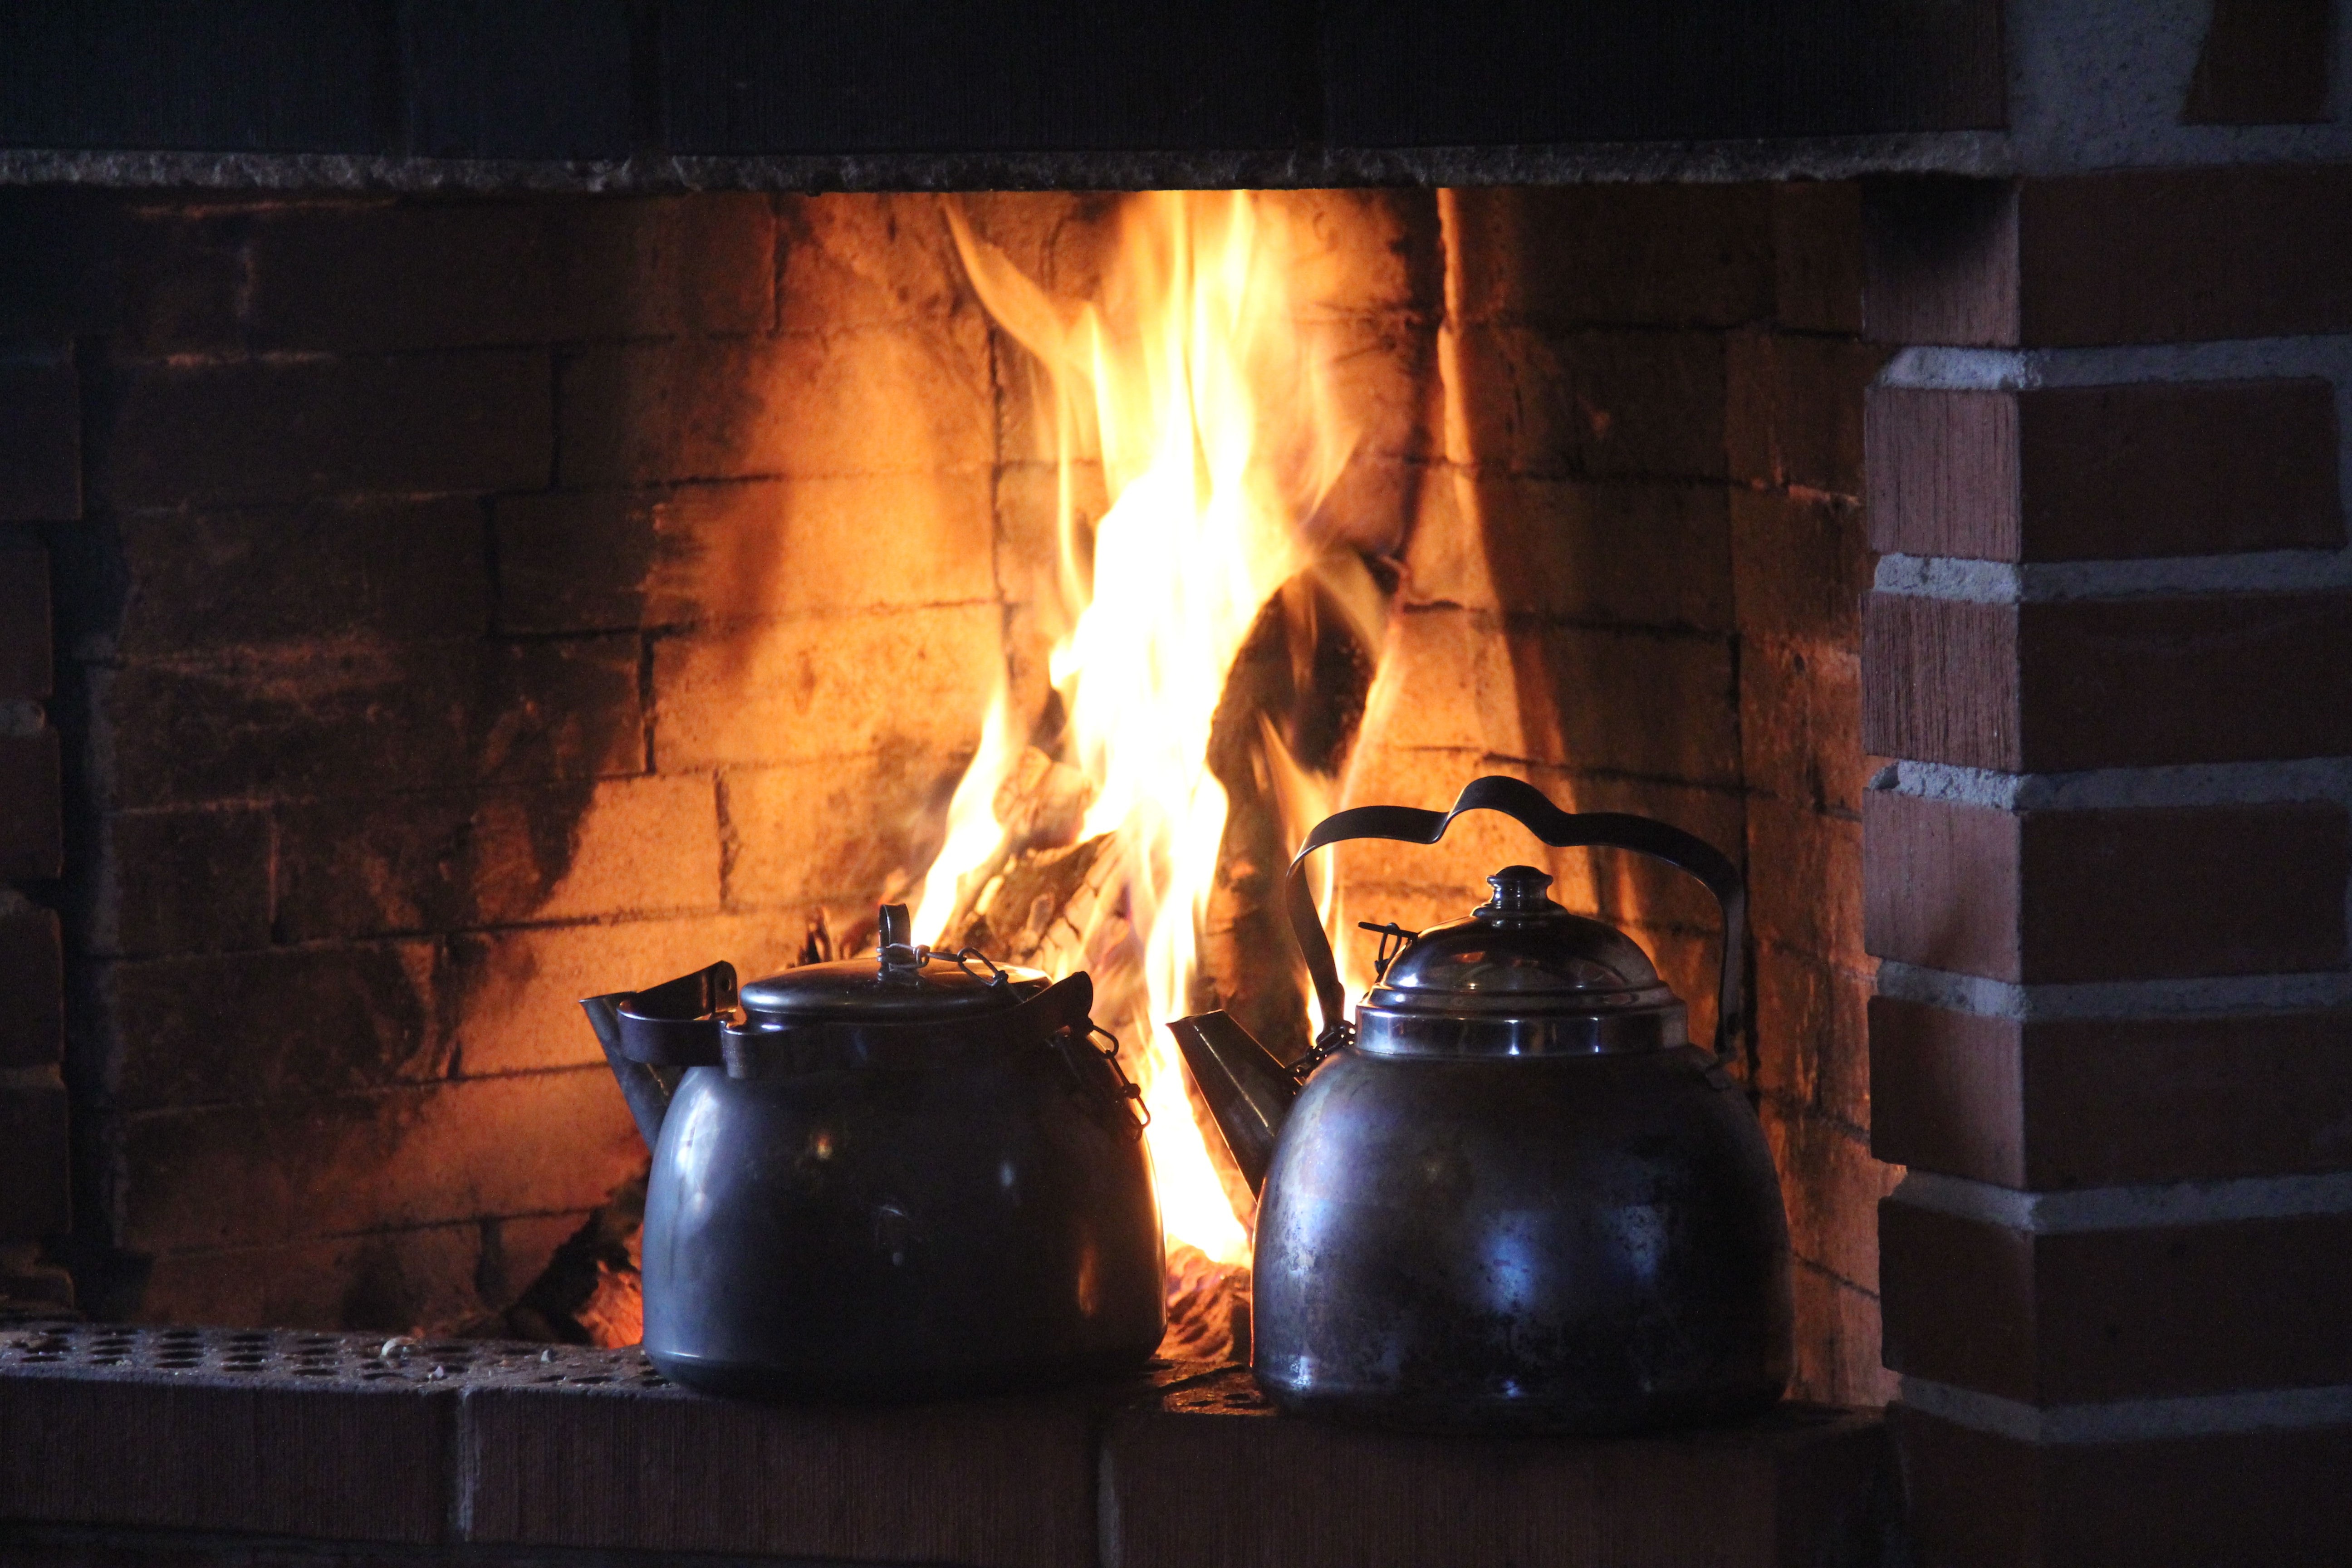
flame, fire, fireplace, darkness, flames, hearth, hot coffee